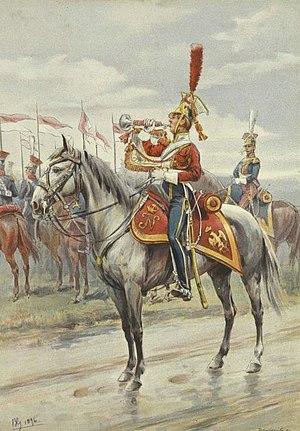
Trompette du 3e régiment de chevau-légers lanciers de la Garde impériale. Cette unité, formé en juillet 1812, subit de très lourdes pertes à Slonim (18 octobre), où le général Konopka, colonel du régiment, et 246 hommes sont faits prisonniers. Le corps est définitivement dissous en mars 1813 et ses éléments intégrés au 1er régiment de lanciers polonais de la Garde impériale.
La cavalerie de la Garde impériale correspond à l'ensemble des unités militaires de cavalerie appartenant à la Garde impériale de Napoléon Iᵉʳ. Unité combattante d'élite, elle devient la réserve ultime de l'armée. Elle est utilisée, en dernier ressort, pour donner le coup de grâce ou débloquer une situation périlleuse.
Le 3ᵉ régiment de chevau-légers lanciers de la Garde impériale est une unité de cavalerie légère de la Garde impériale, créée par Napoléon Iᵉʳ et en service dans l'armée française de juillet 1812 à mars 1813.